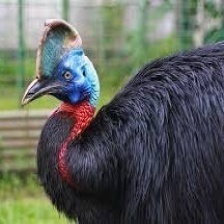
Species: CASSOWARY
Scientific name: CASUARIUS